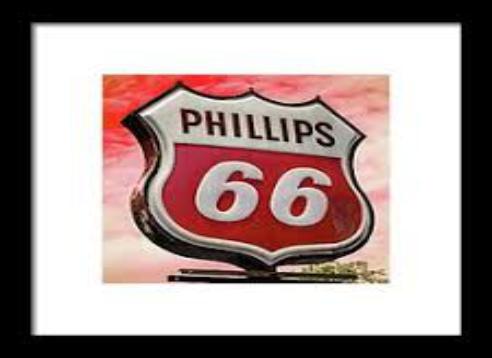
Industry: Transportation